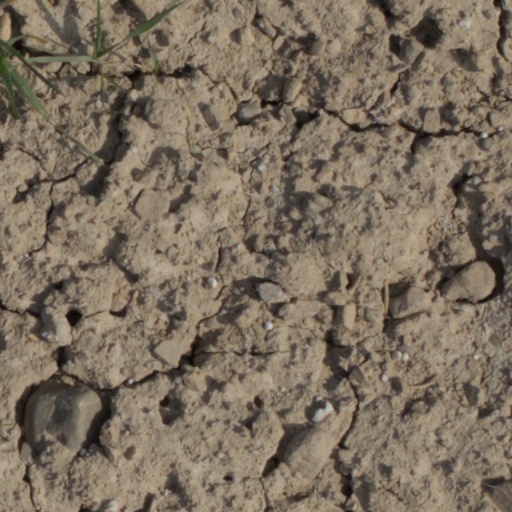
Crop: wheat